Galgenen

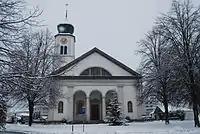
Catholic St. Martin Church at Galgenen

Galgenen has an area, , of . Of this area, 50.8% is used for agricultural purposes, while 39.8% is forested. Of the rest of the land, 9% is settled (buildings or roads) and the remainder (0.4%) is non-productive (rivers, glaciers or mountains).